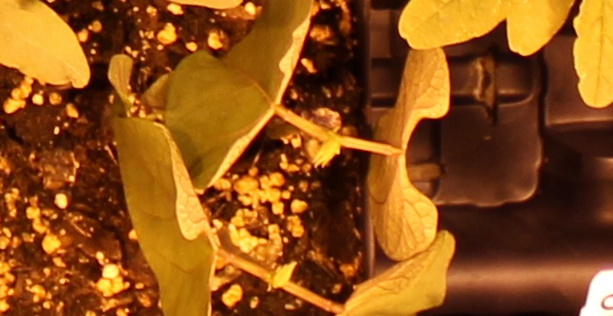
Label: Blackbean